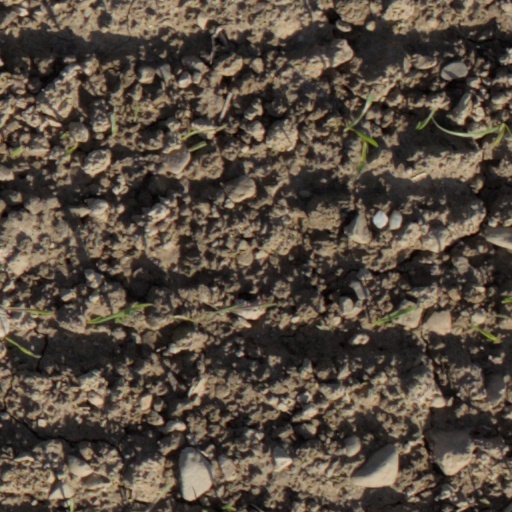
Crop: wheat